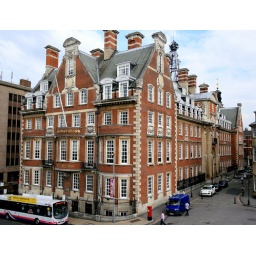
A red-brick & stone building in the city of York, England.